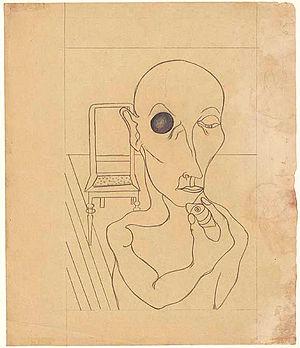
Angelika Hoerle est une peintre allemande, membre fondateur du groupe d'artistes « Stupid » de Cologne, et cofondatrice d'une maison d'édition dadaiste.